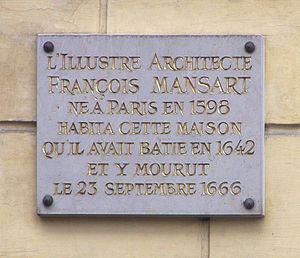
Plaque commémorative sur la maison habité par l'architecte français François Mansart (1598-1666), avec l'inscription: L'illustre architecte François Mansart né à Paris en 1598 habita cette maison qu'il avait batie en 1642 et y mourut le 23 septembre 1666, France, Paris IIIe arrondissement, rue Payenne.
La chapelle de l’Humanité est un édifice religieux situé au 5, rue Payenne à Paris, en France, imaginé d'après les plans du philosophe français Auguste Comte, qui avait imaginé la construction de temples positivistes dans le cadre de sa religion de l'Humanité. Il s'agit de l'unique temple positiviste subsistant en Europe. Inaugurée en 1905, elle est la propriété de l'Église positiviste du Brésil et est très rarement ouverte à la visite, parfois lors des journées du patrimoine.
François Mansart, né le 23 janvier 1598 à Paris et mort le 23 septembre 1666 à Paris, paroisse Saint-Paul, est un architecte français.